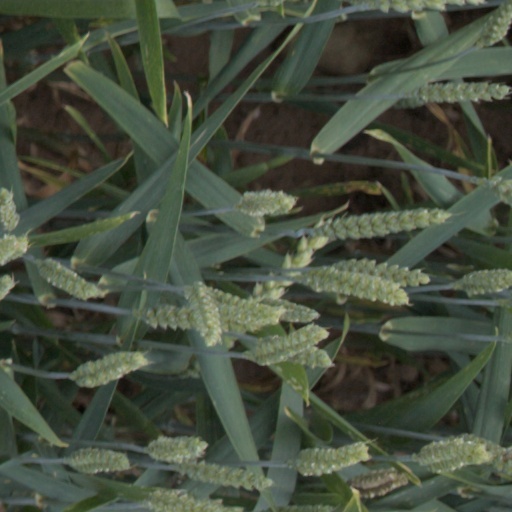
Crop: wheat